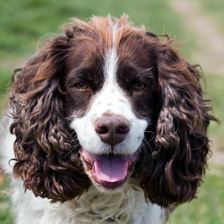
Label: animals